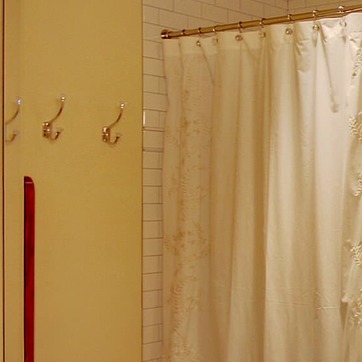
Material: mirror